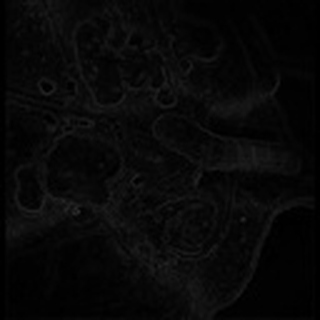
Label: cotton_army_worm